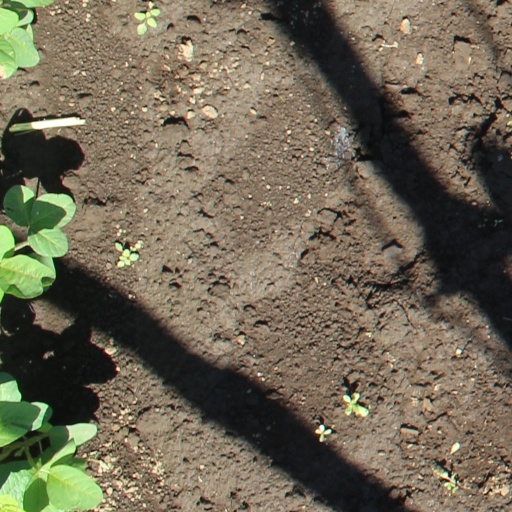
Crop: soybean